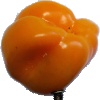
Label: yellow_pepper